Space Bunnies Must Die!

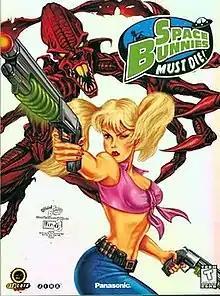

Space Bunnies Must Die! is a third-person action-adventure game developed by Pulse Entertainment, which renamed itself Jinx midway through development, and published by Ripcord Games on October 27, 1998 for Microsoft Windows 98. The player character is truck stop waitress and rodeo performer Allison Huxter, who must save the world and her abducted sister from an invading race of mutant bunnies from space.